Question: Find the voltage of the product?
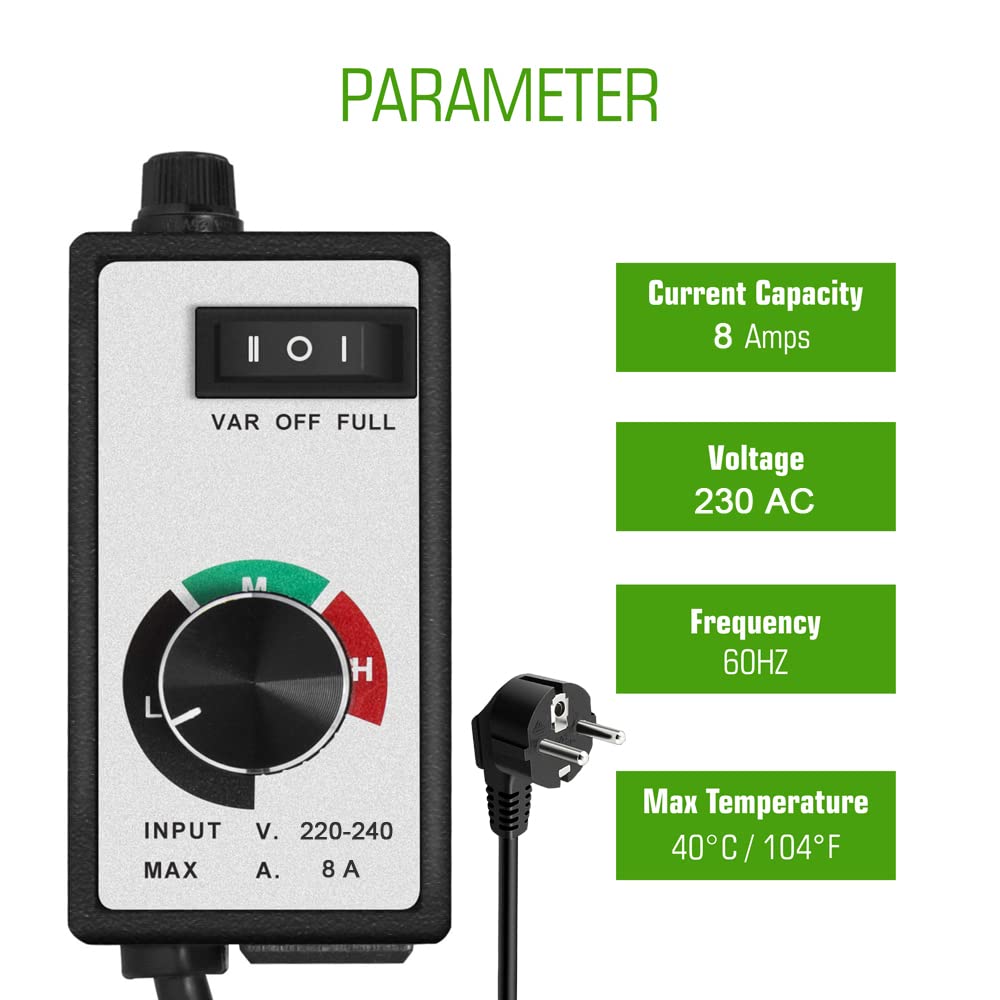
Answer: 220.0 volt